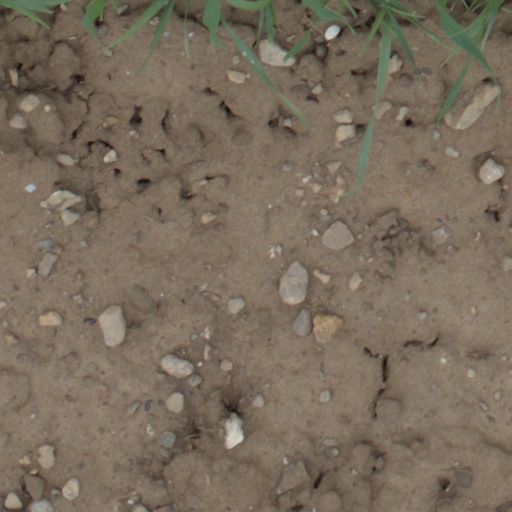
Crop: wheat